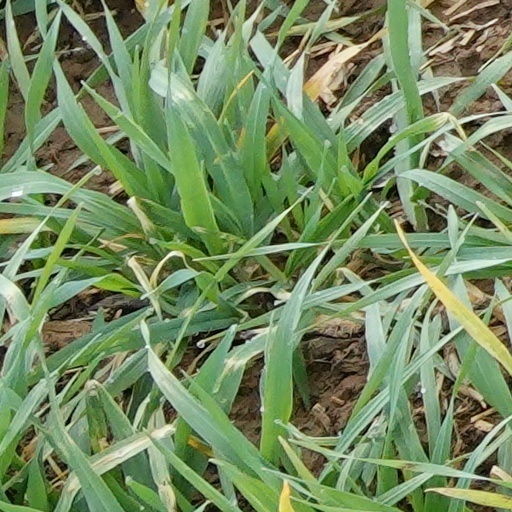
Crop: wheat